Ernst Toller

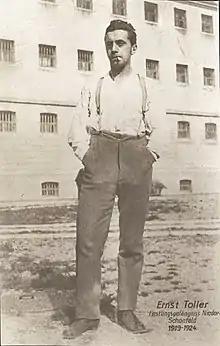
Ernst Toller during his imprisonment in the Niederschönenfeld fortress (early 1920s)

The noted authors Max Weber and Thomas Mann testified on Toller's behalf when he was tried for his part in the revolution. He was sentenced to five years in prison and served his sentence in the prisons of Stadelheim, Neuburg and Eichstätt. From February 1920 until his release, he did most of his time in the fortress of Niederschönenfeld, where he spent 149 days in solitary confinement and 24 days on hunger strike.